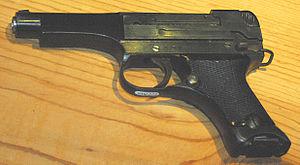
Le pistolet Nambu Type 94 est un pistolet semi-automatique 8mm développé par Kijirō Nambu et ses associés de l'Armée Impériale japonaise. Il fait partie d'une série de pistolets semi-automatiques qui compte cinq variantes : le Type A Modèle 1902, le Type A Modèle 1902 Modifié, le Type B, le Type 14 et enfin le Type 94.